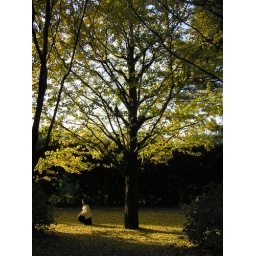
girl in yellow